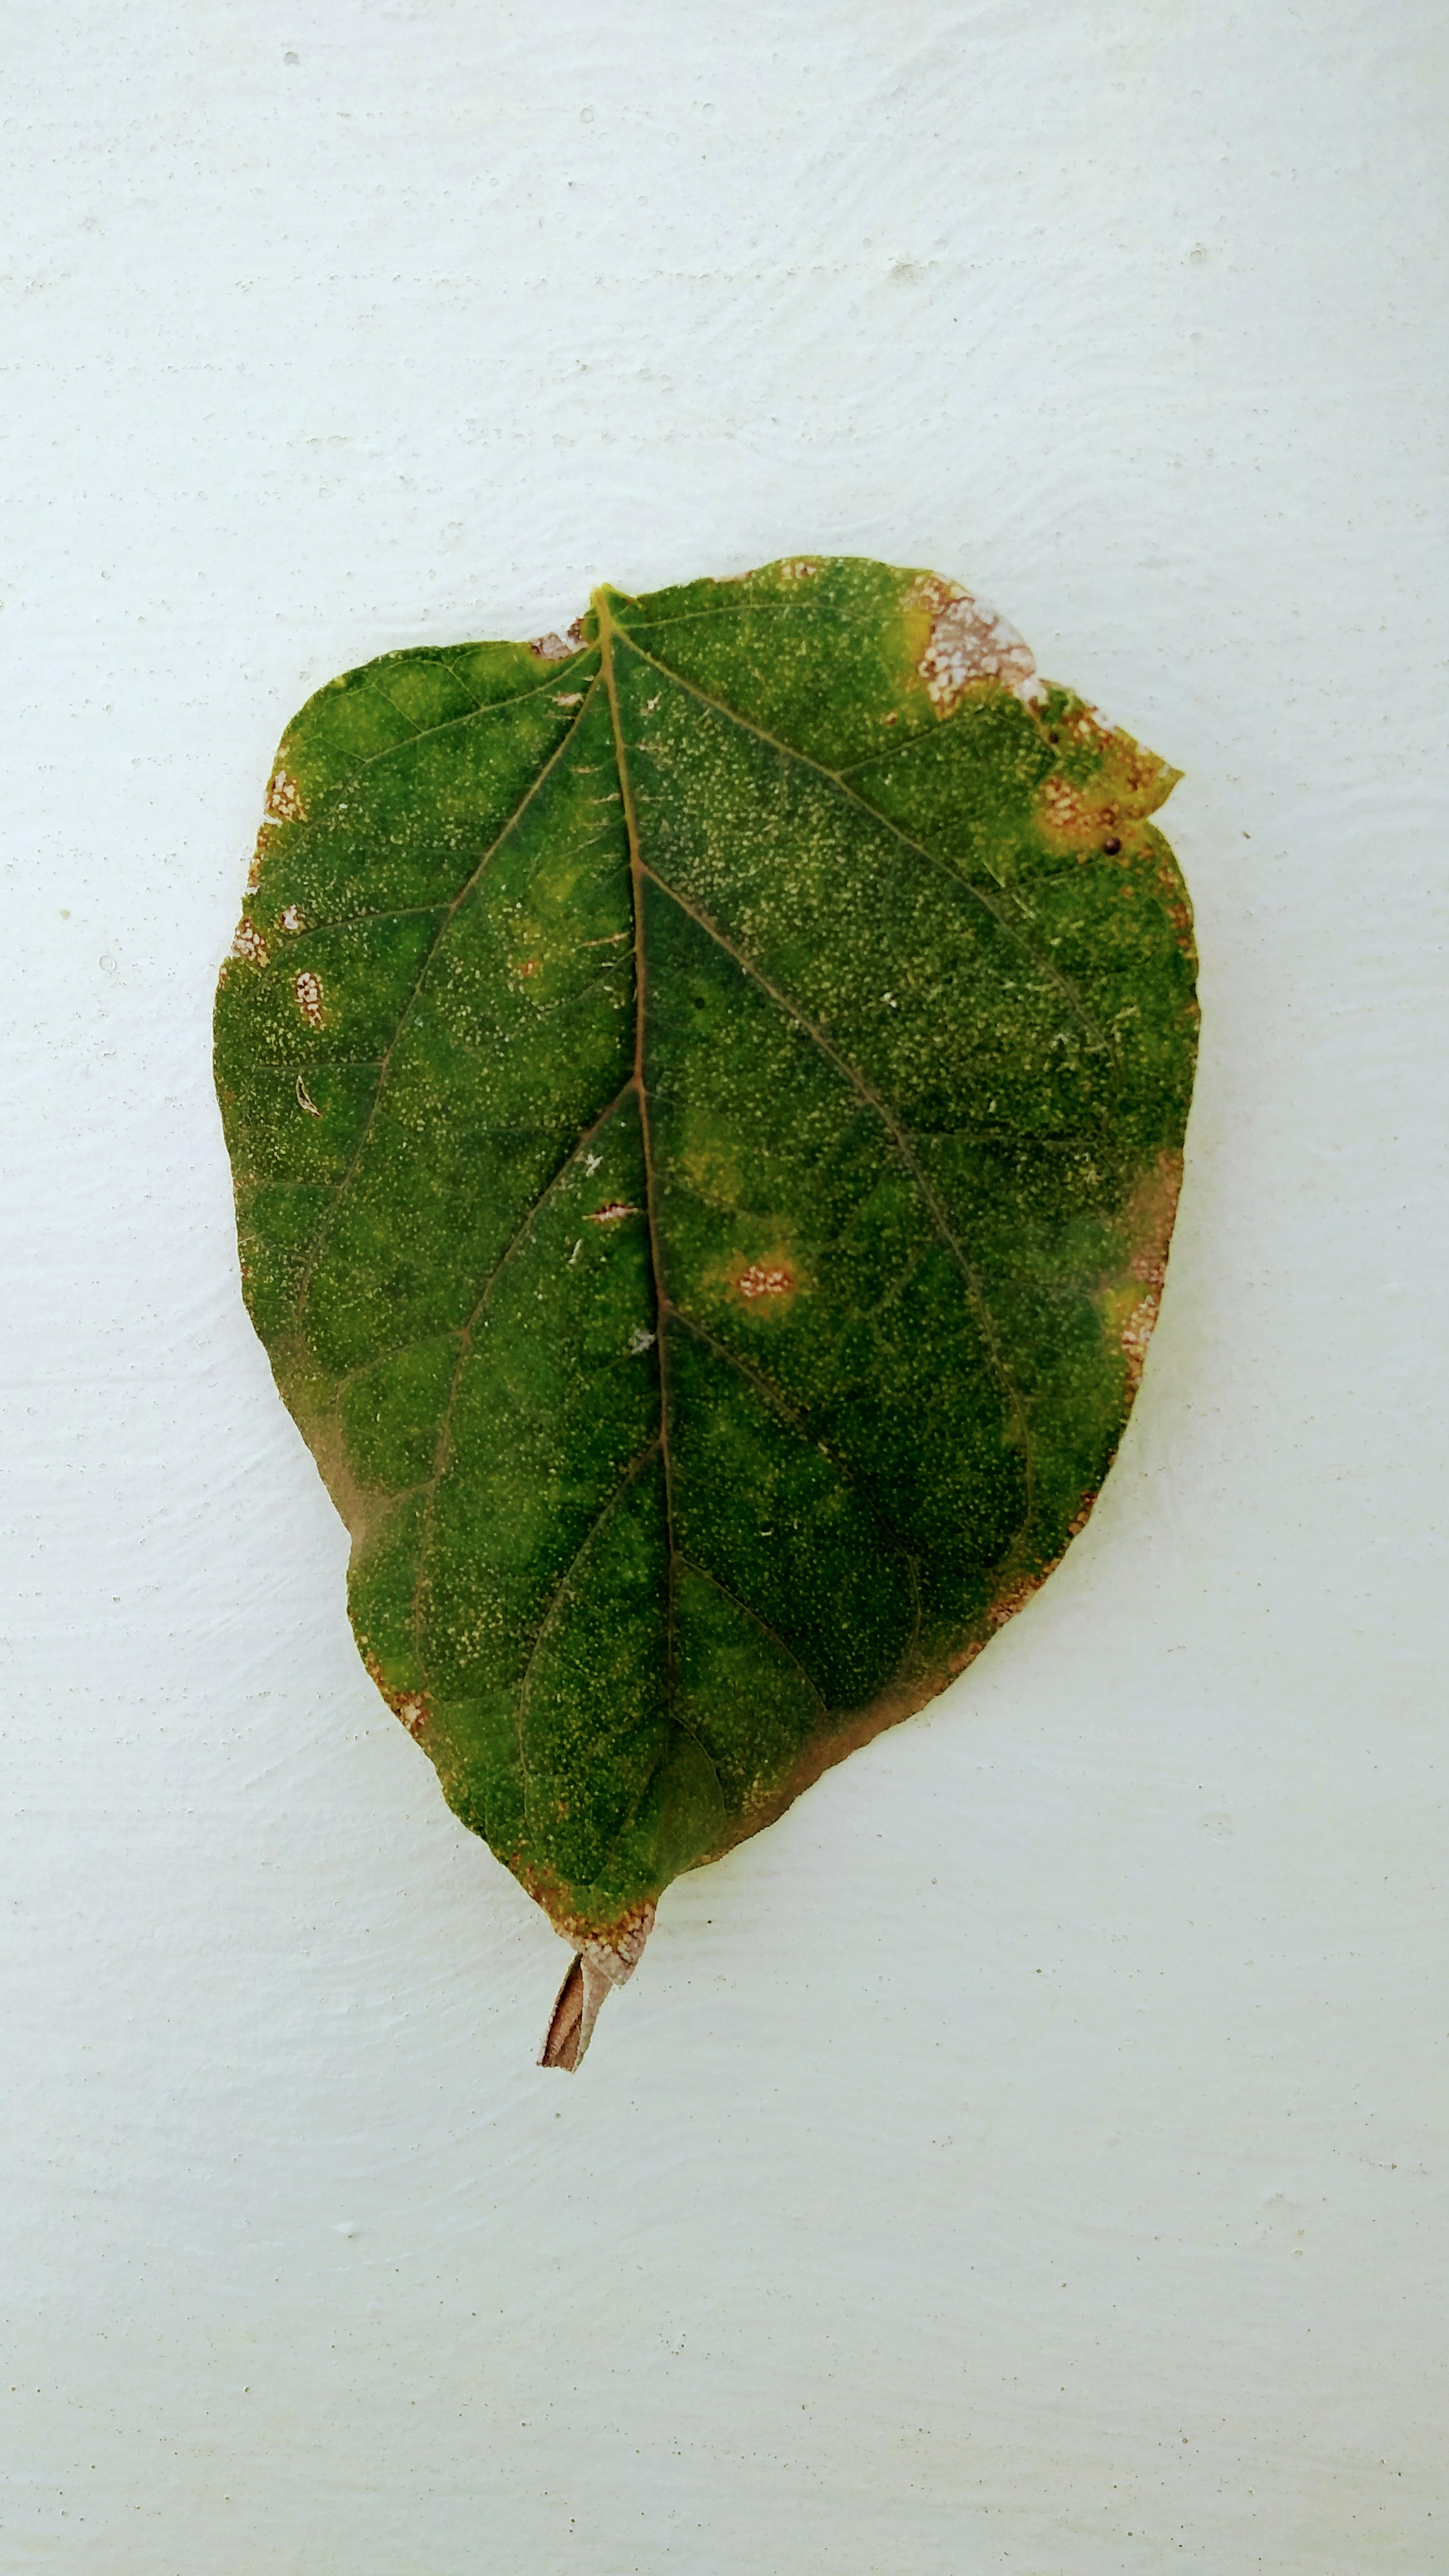
Plant: Parijatha